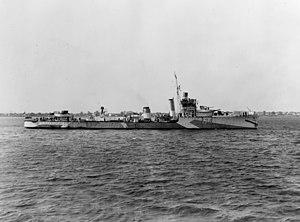
La classe V et W est un amalgame de six classes différentes construites pour la Royal Navy dans le cadre du programme d’urgence de la guerre pendant la Première Guerre mondiale. Commandées à 107 exemplaires, seulement 67 seront mis en service, la capitulation allemande entraînant l’annulation de la construction de quarante unités.